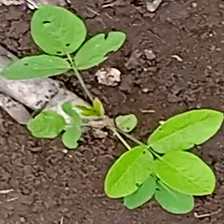
Weed species: Asian_Pigeonwings_(Clitoria Ternatea)